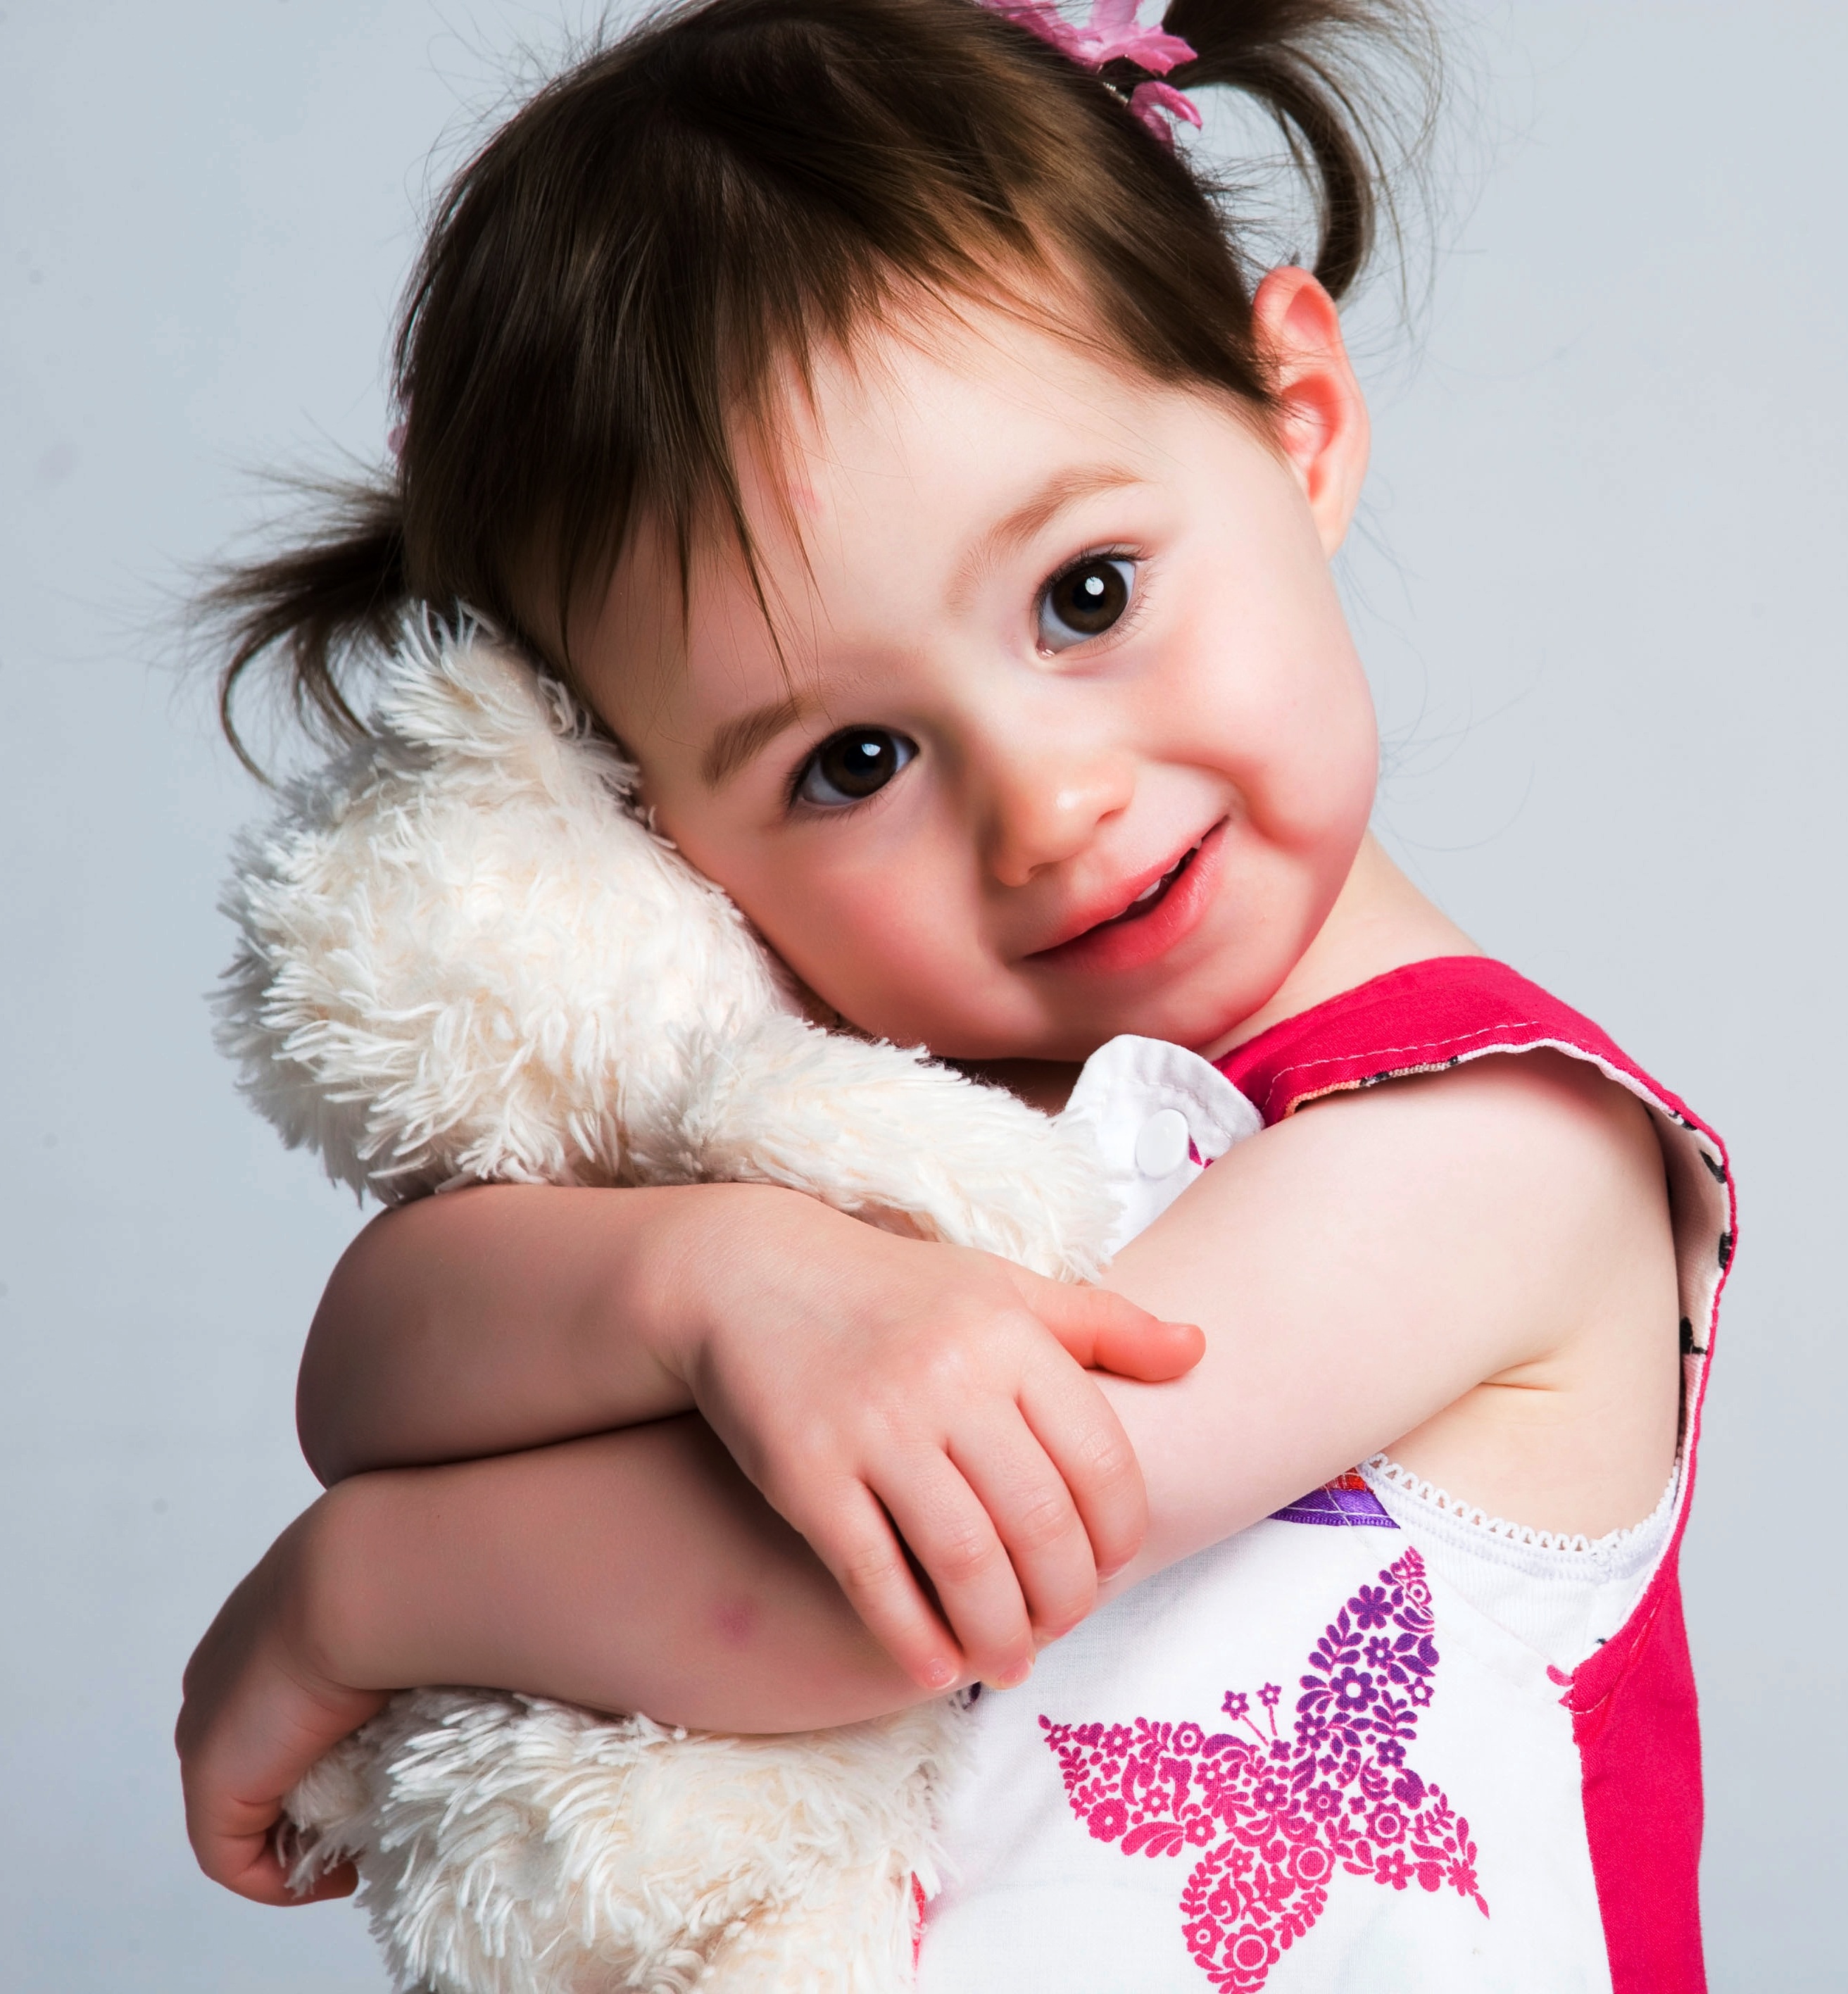
person, girl, cute, small, child, hairstyle, hug, cuddle, infant, toddler, skin, organ, hugging, photo shoot, cuddling, portrait photography